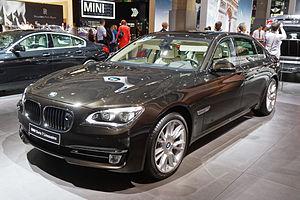
La BMW Série 7 est un modèle d'automobile conçu par le constructeur allemand BMW. Cette série constitue le haut de gamme de la marque, représentant ce que BMW fait de mieux en matière de confort, mécanique et technologie. Six générations se succèdent. La première nommée E23 est sortie en 1977, puis la E32 sortie en 1986, la E38 en 1994, la E65 en 2001, la F01 en 2008 et l'actuelle G11 en 2015.